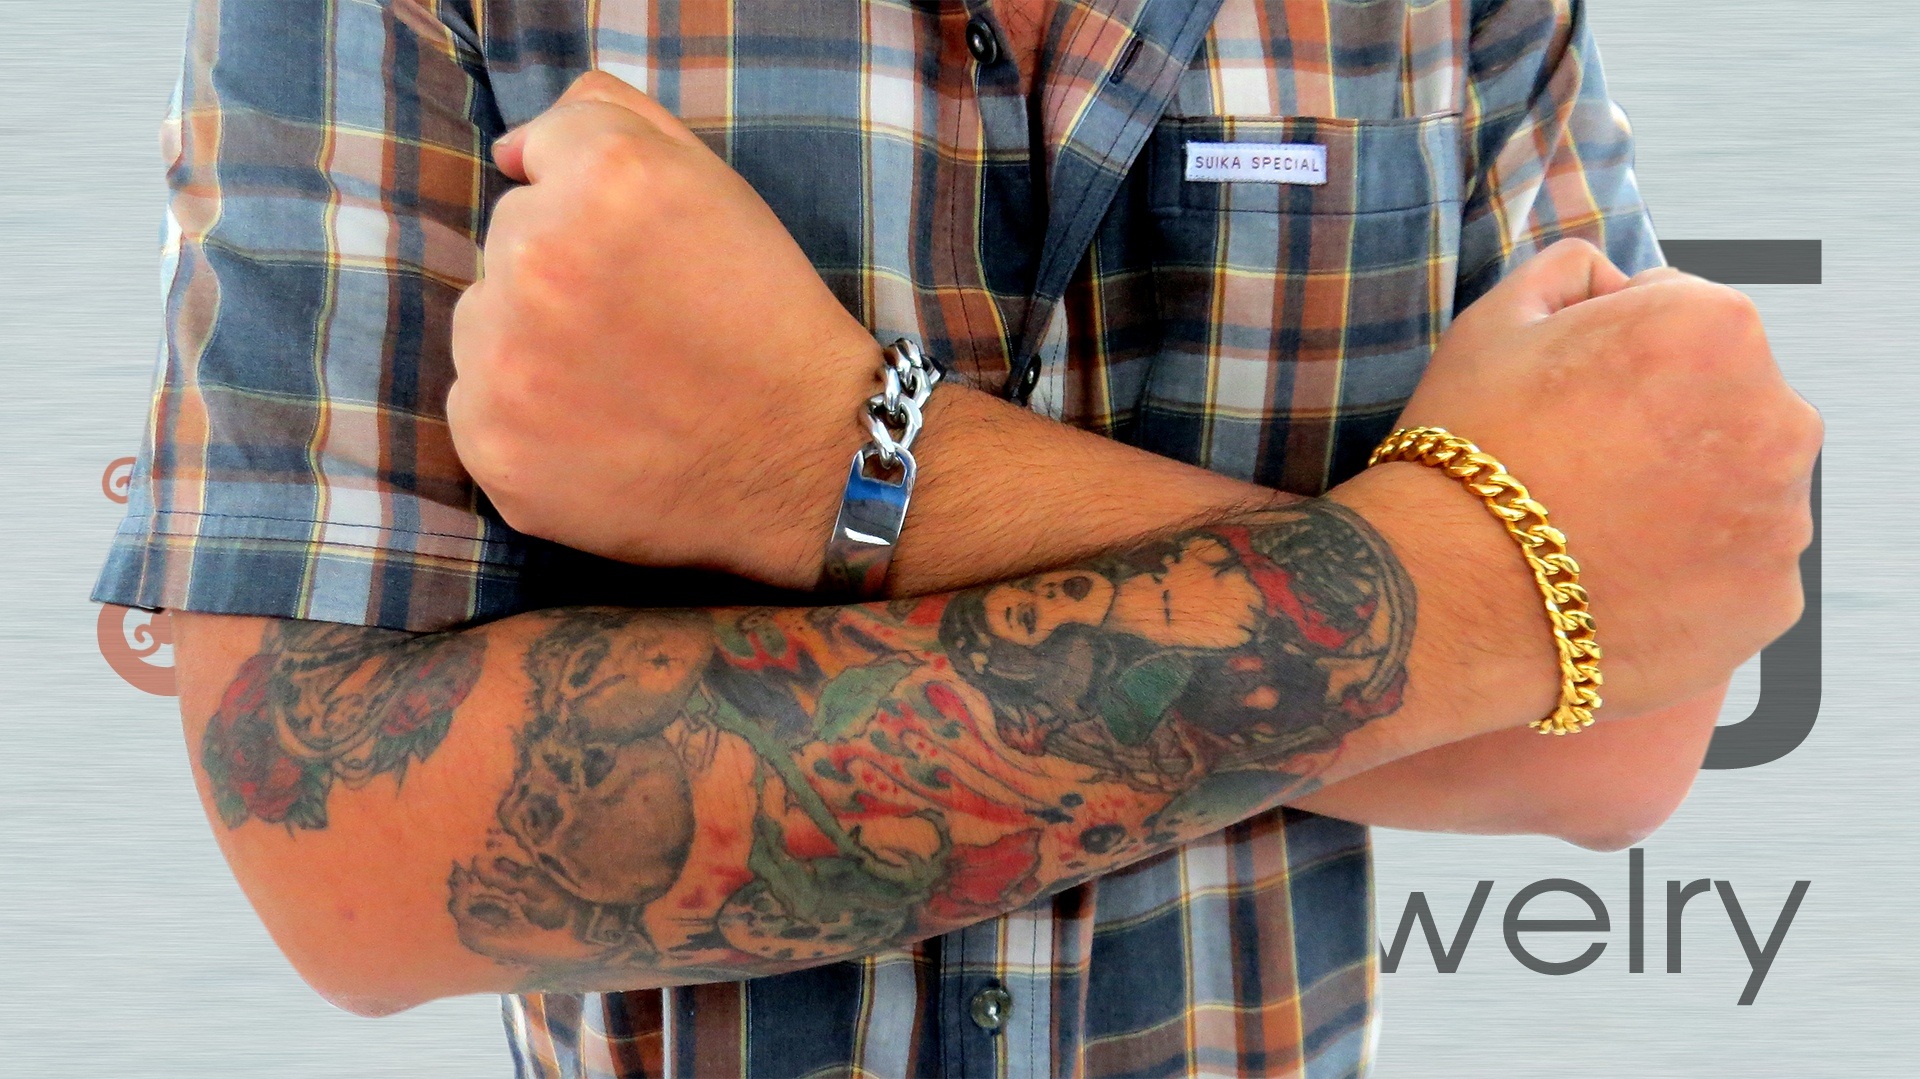
hand, male, leg, pattern, finger, spring, tattoo, arm, thailand, human body, design, bracelets, thigh, arms, tattoos, sense, fashion accessory, stainless steel jewelry, biker bracelet, steel bracelet, gold played, gold over steel, chain bracelet, massive steel bracelet